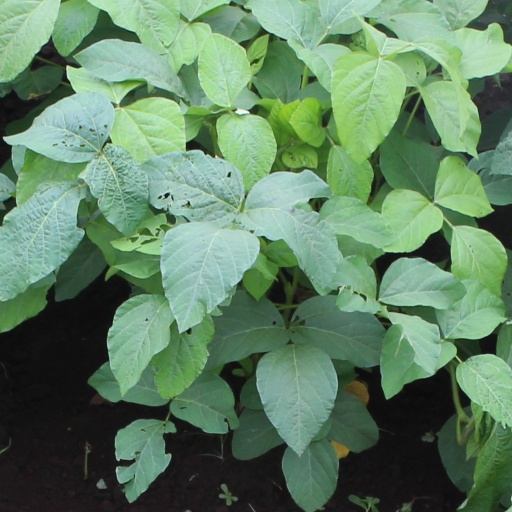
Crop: soybean